Bengalis

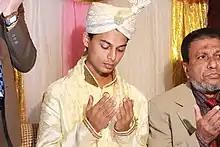
A Bengali groom supplicating during his wedding.

Bengal has an extremely rich heritage of performing arts dating back to antiquity. It includes narrative forms, songs and dances, performance with scroll paintings, puppet theatre and the processional forms like the Jatra and cinema. Performing of plays and Jatras were mentioned in Charyapada, written in between the 8th and 12th centuries. Chhau dance is a unique martial, tribal and folk art of Bengal. Wearing an earthy and theatrical Chhau mask, the dance is performed to highlight the folklore and episodes from "Shaktism", "Ramayana" – "Mahabharata" and other abstract themes. In 2010 the Chhau dance was inscribed in the UNESCO's Representative List of the Intangible Cultural Heritage of Humanity.